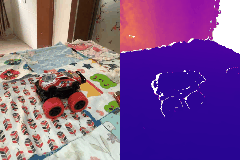
Label: car